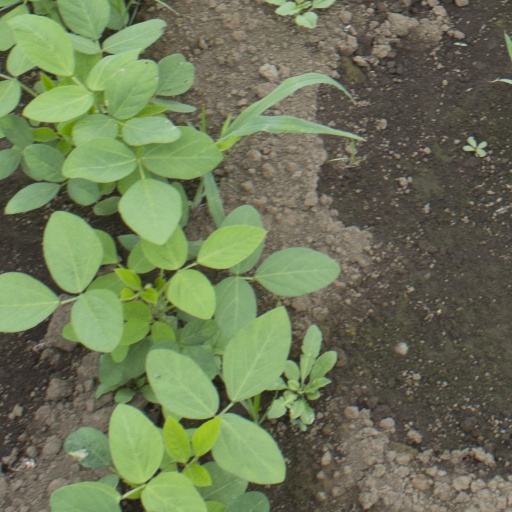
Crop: soybean